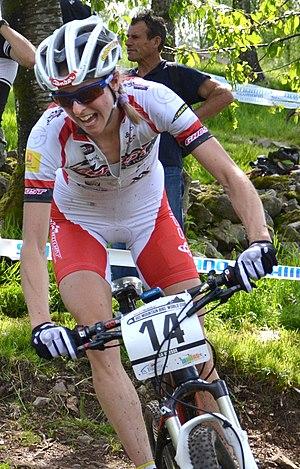
Katrin Leumann lors de la 4e manche de la coupe du monde de VTT 2012 à La Bresse (FRA).
Katrin Leumann, née le 8 février 1982 à Bâle, est une coureuse cycliste suisse, spécialiste du cross-country VTT et du cyclo-cross.